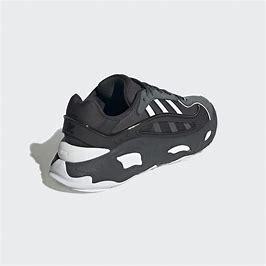
Brand: Adidas
Model: Oznova